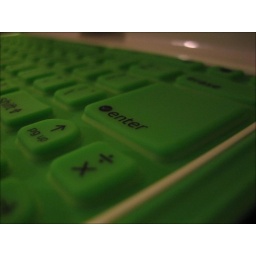
Rubberized keyboard to prevent disasters caused by water spillage